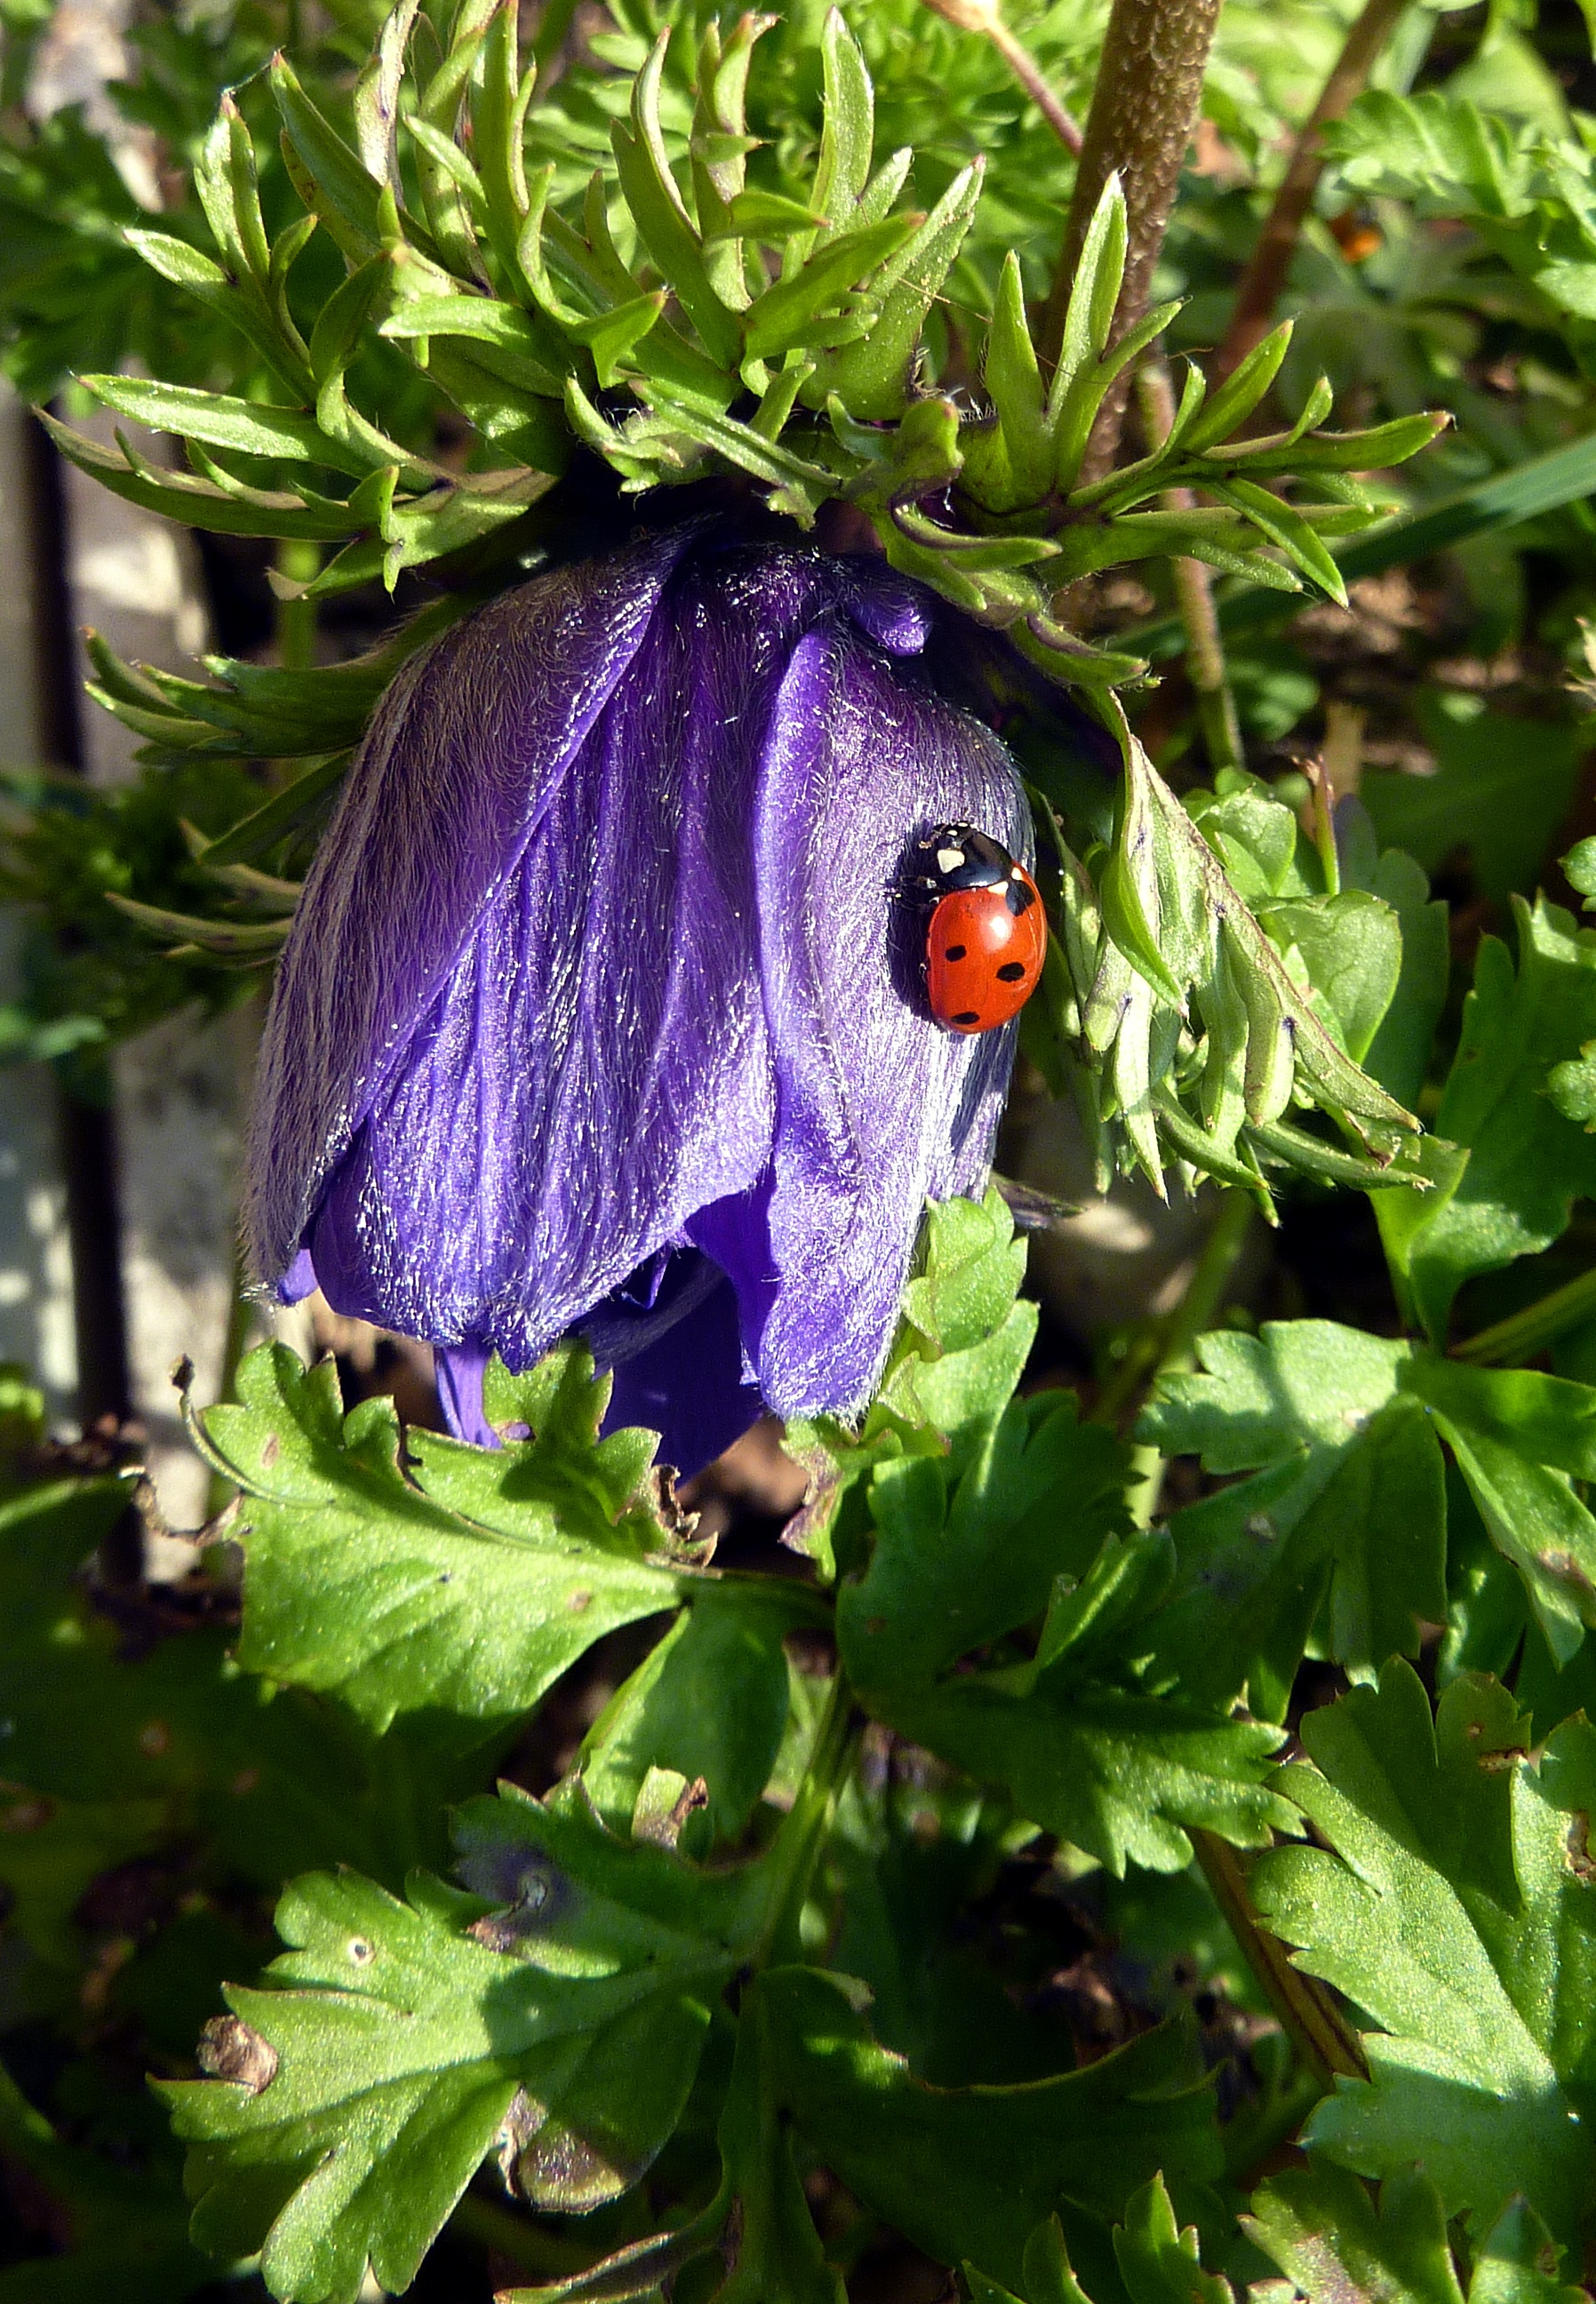
plant, leaf, flower, purple, spring, green, jungle, insect, ladybug, botany, butterfly, garden, flora, fauna, invertebrate, macro photography, moths and butterflies